Washington State Route 20

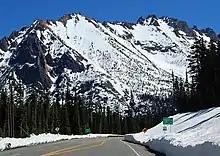
Kangaroo Ridge is due east of Washington Pass.

SR 20 is one of only five State Routes in Washington that have portions closed in the winter (the others being SR 410, SR 123, SR 504, and SR 165). Washington Pass (elev. ) and nearby Rainy Pass (elev. ) annually receive up to of snow throughout the winter, and are prone to avalanches leaving over of snow on the road.